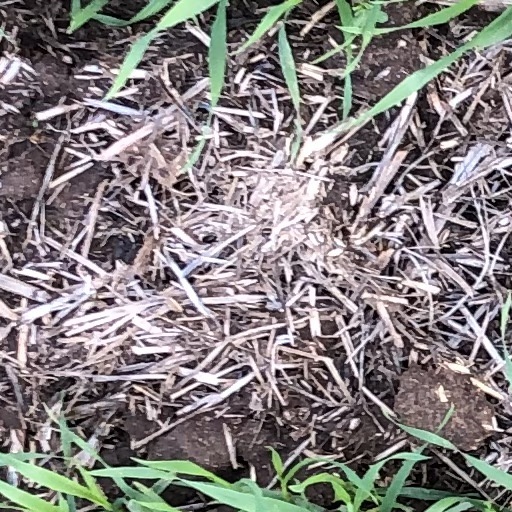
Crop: wheat